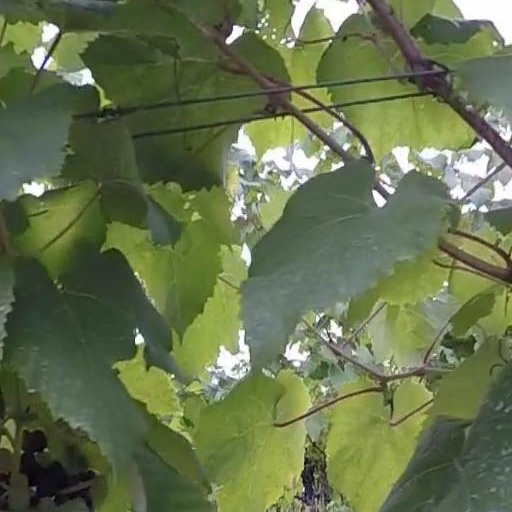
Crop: grape